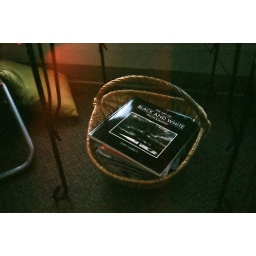
black & white in color